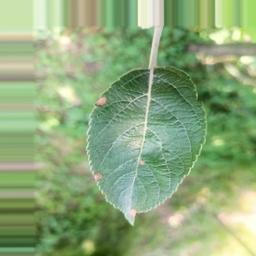
Label: Alternaria